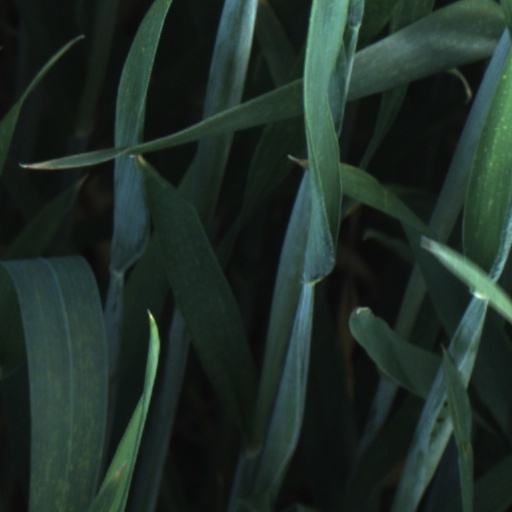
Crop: wheat